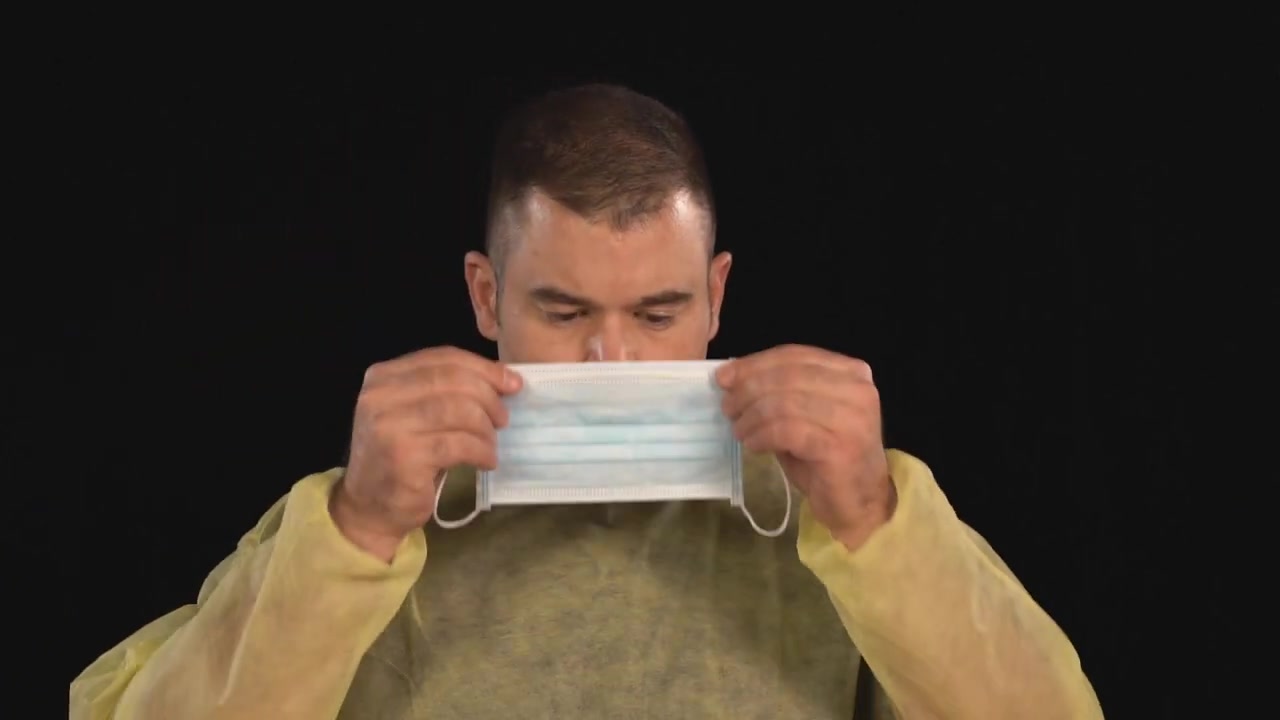
Objects detected:
Mask
Coverall